Port of Turku

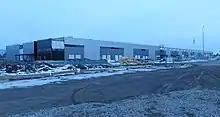
Logistics terminal in vicinity of the seaport. Under enlargement construction.

Turku Harbour railway station is located adjacent to the main passenger-ferry berths used by the ferries to Stockholm in Sweden and has two full-length tracks arranged with a central platform between them. Passengers walk directly off the platform and onto the car-park and bus-station area in front of the ferry terminals.